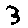
Label: 3